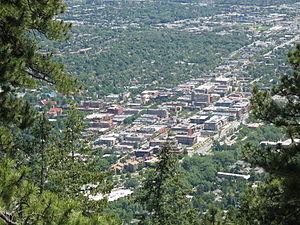
Boulder est une ville américaine, siège et plus grande ville du comté de Boulder dans l'État du Colorado. Au recensement des États-Unis de 2010, elle compte une population de 97 385 habitants. Elle est le siège de l'université du Colorado à Boulder, plus grande université de l'État, ainsi que du National Center for Atmospheric Research, un laboratoire du Bureau national des standards et de la technologie et un important site d'IBM. La ville, située à une cinquantaine de kilomètres de Denver, est la huitième plus grande ville du Colorado. Boulder occupe souvent une place importante dans les classements dans les domaines de l'art, de la santé, du bien-être, de la qualité de vie et de l'éducation.